Jack Hazlitt

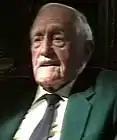
Hazlitt in 1992

Cecil John "Jack" Hazlitt (1897–1993) was an Australian soldier who fought in World War I.